2raumwohnung

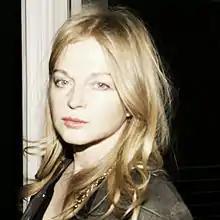
Inga Humpe (2013)

Humpe grew up in Herdecke on the Ruhr, where her parents owned a pastry shop. After graduating from high school, she began her studies in Art History and Comparative Literature at the RWTH Aachen in 1975. The following year, she switched to the Free University of Berlin. Occasionally she attended acting courses at the "Max Reinhardt School". Following her first musical projects, she founded the punk band "Neonbabies" in the late 1970s, in which she was active as a singer until 1983. Humpe became known to a larger public as a member of the group DÖF with their hit "Codo". In the second half of the 1980s she recorded two albums in a duo with her sister Annette Humpe.